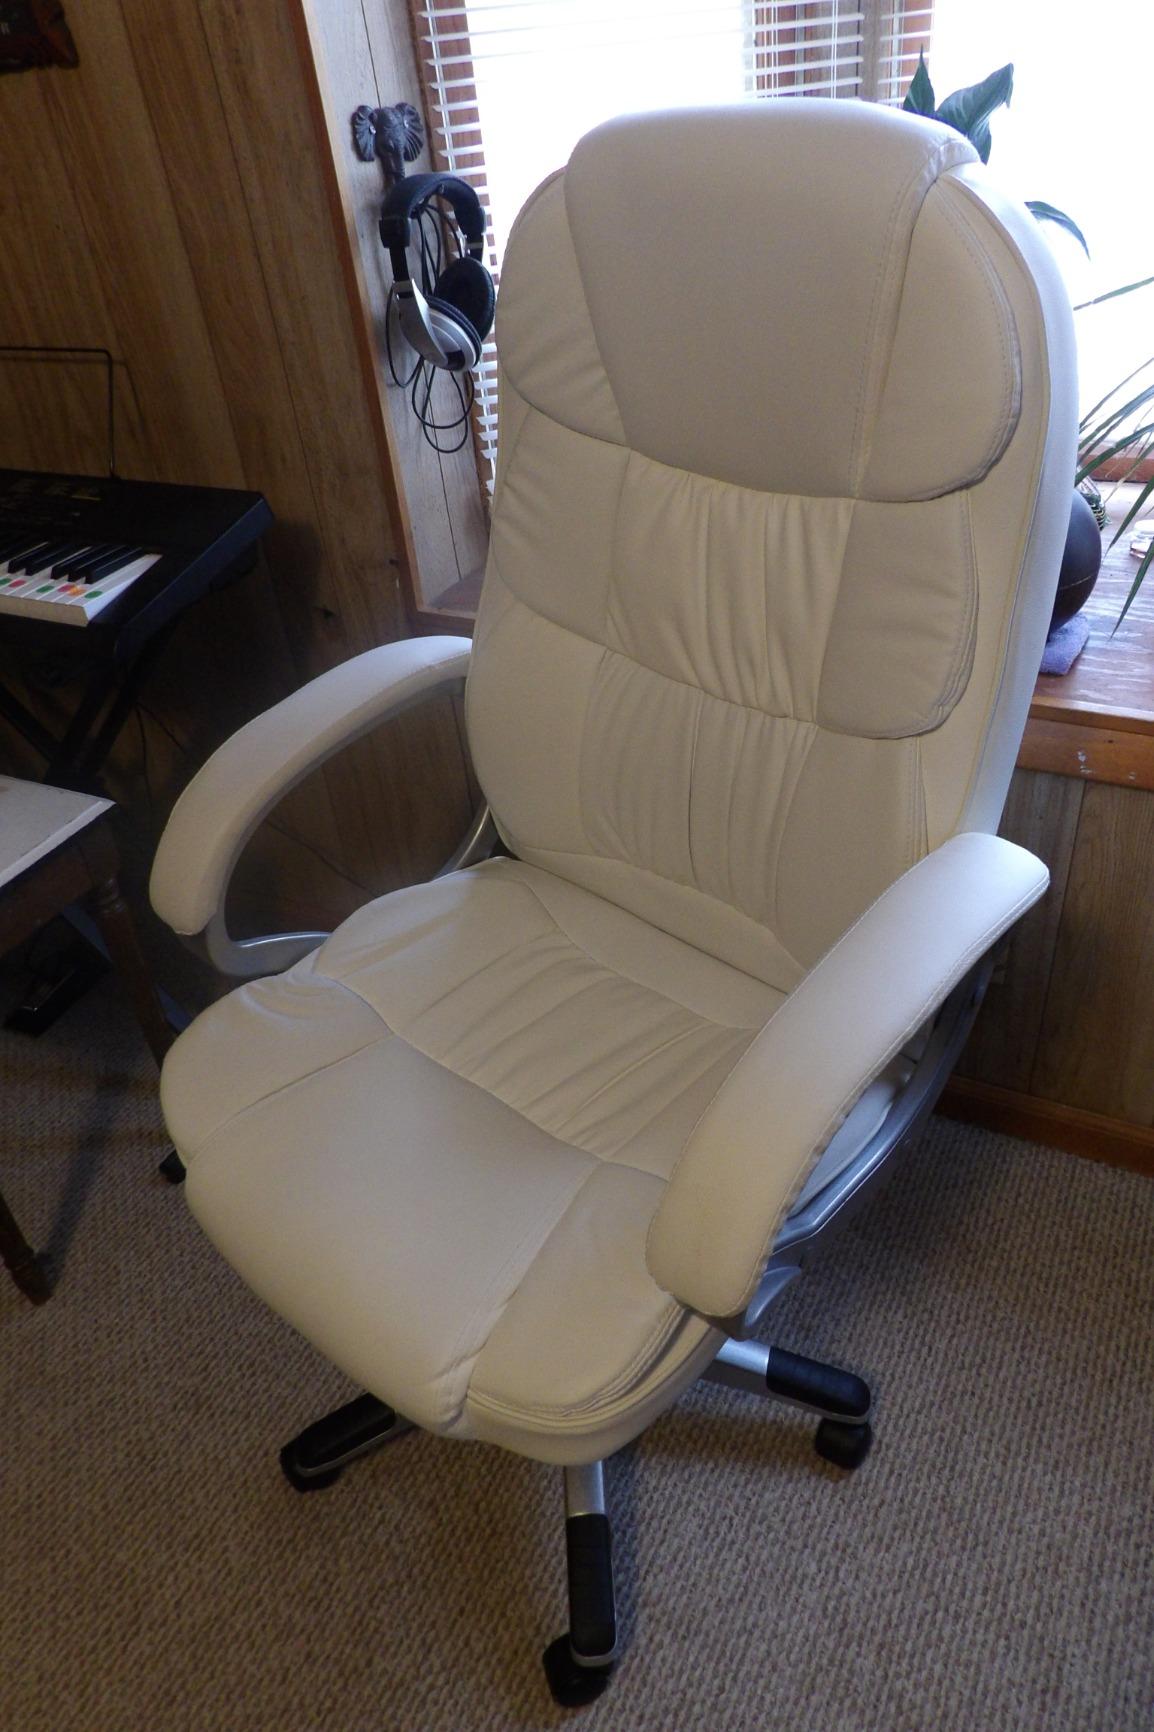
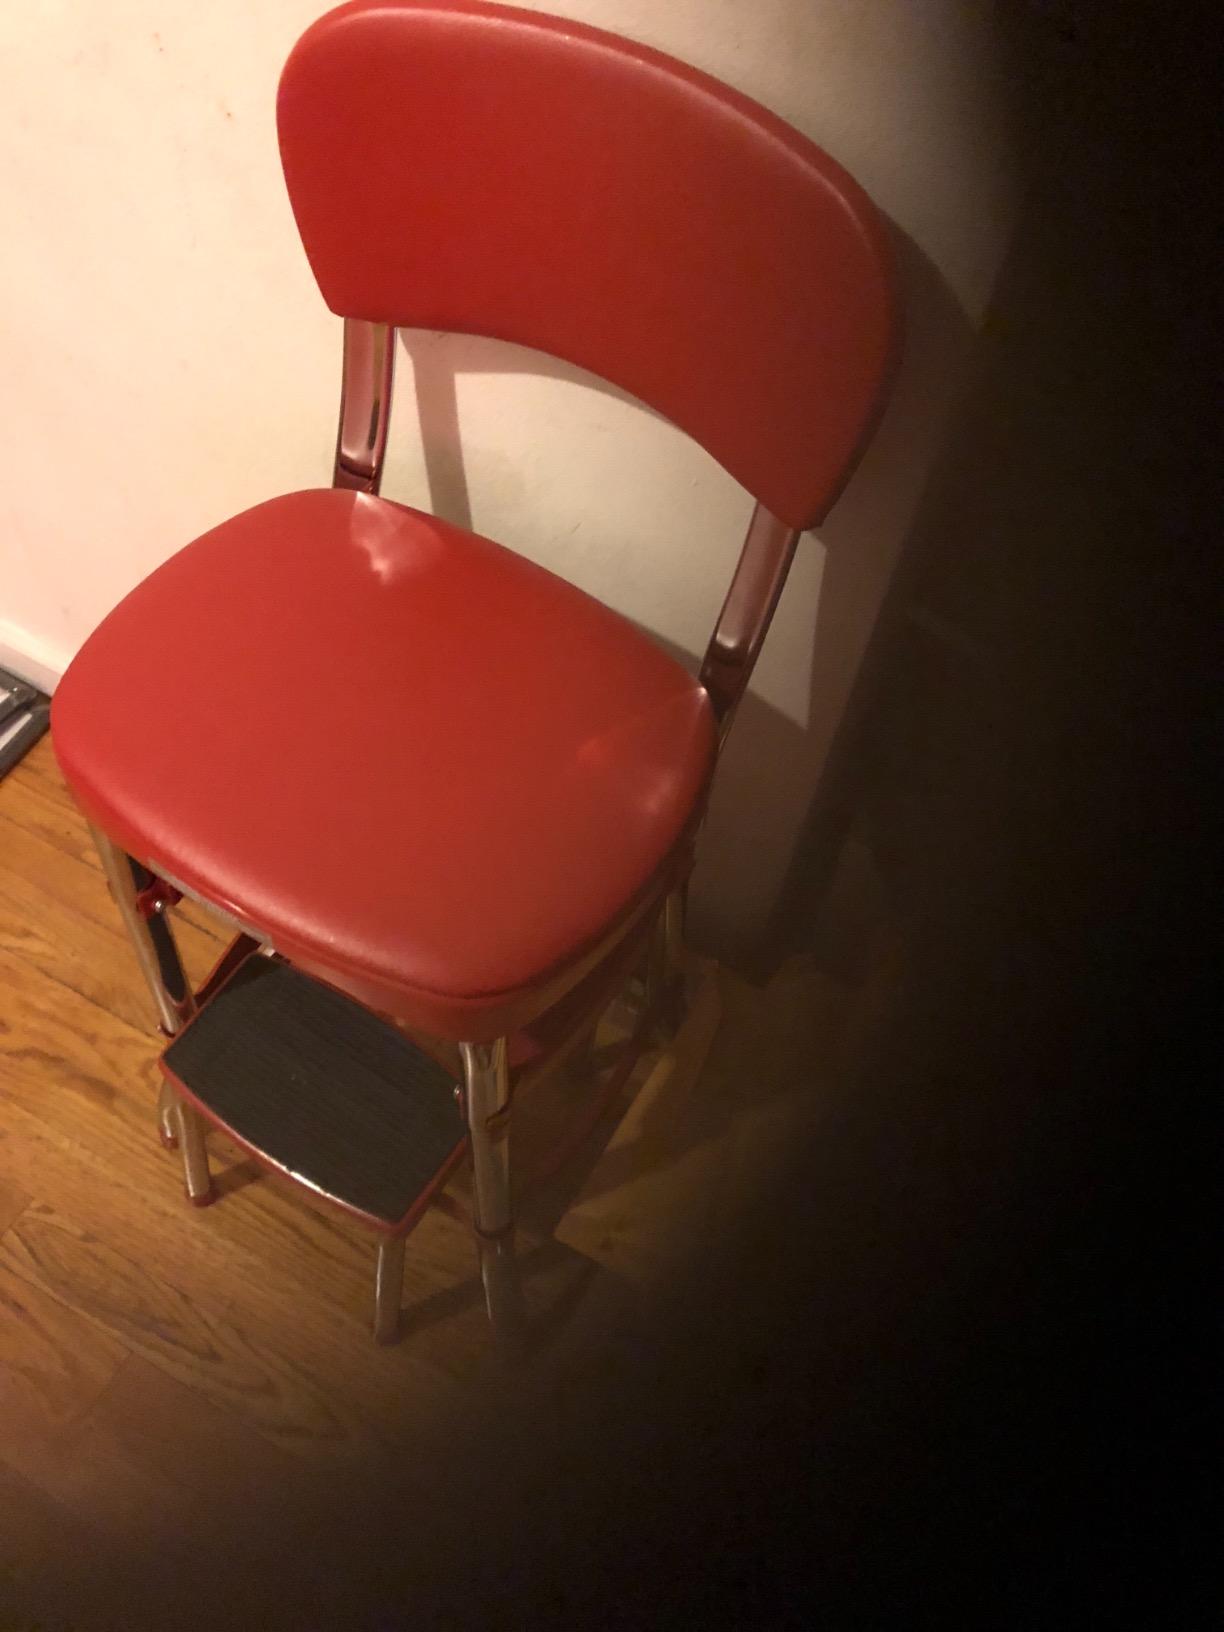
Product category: items_chair
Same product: no